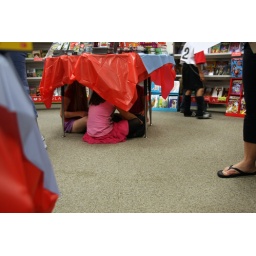
Girls under a table at book fair